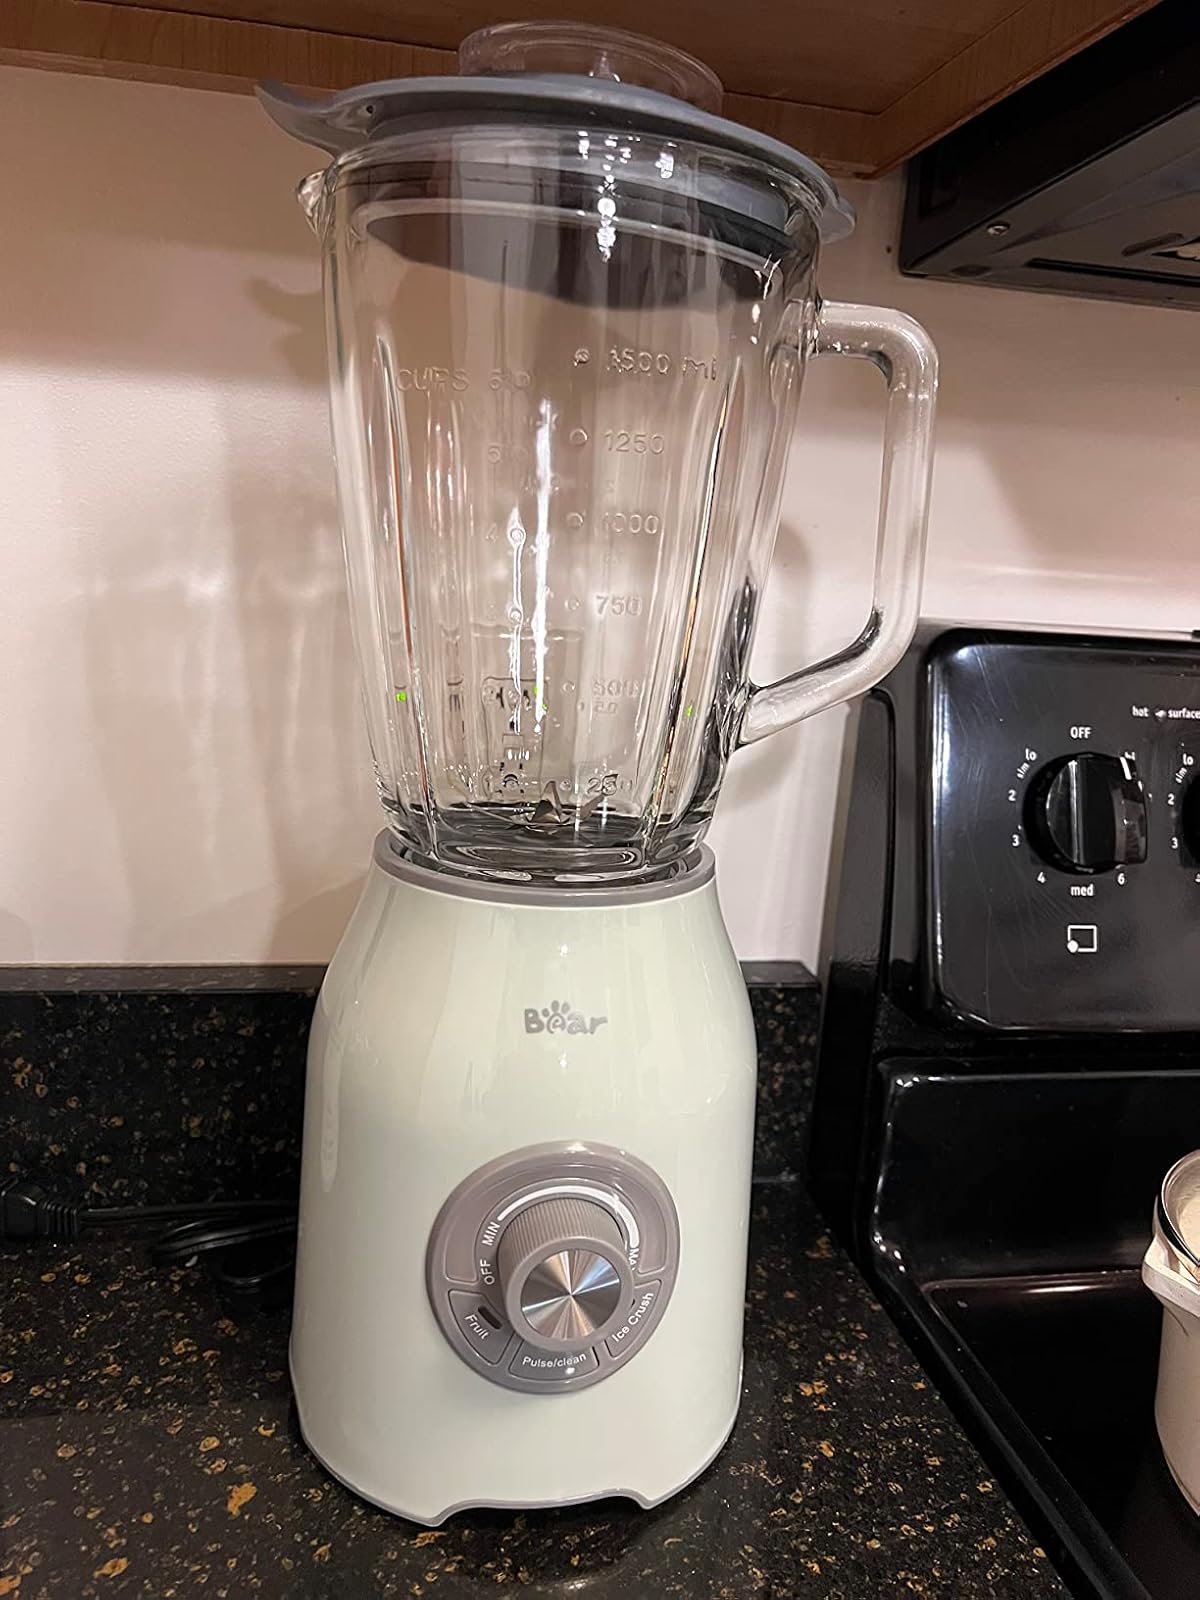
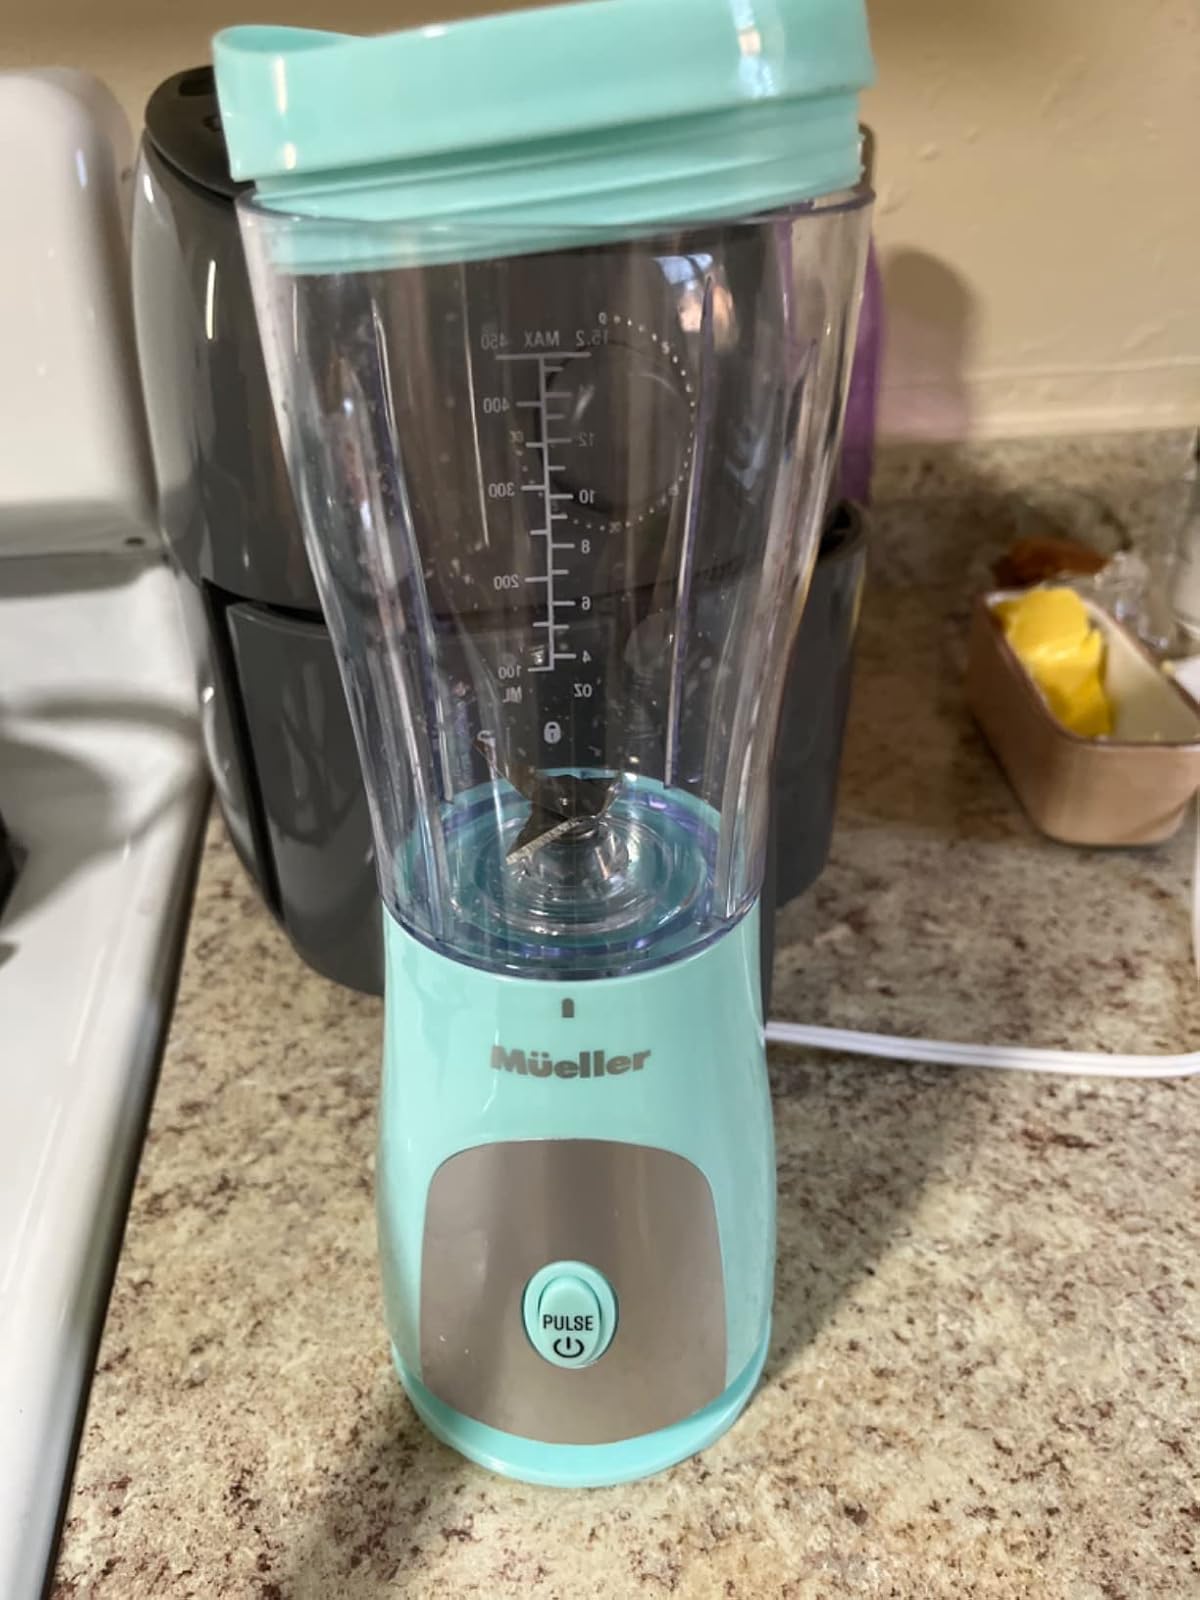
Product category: items_blender
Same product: no